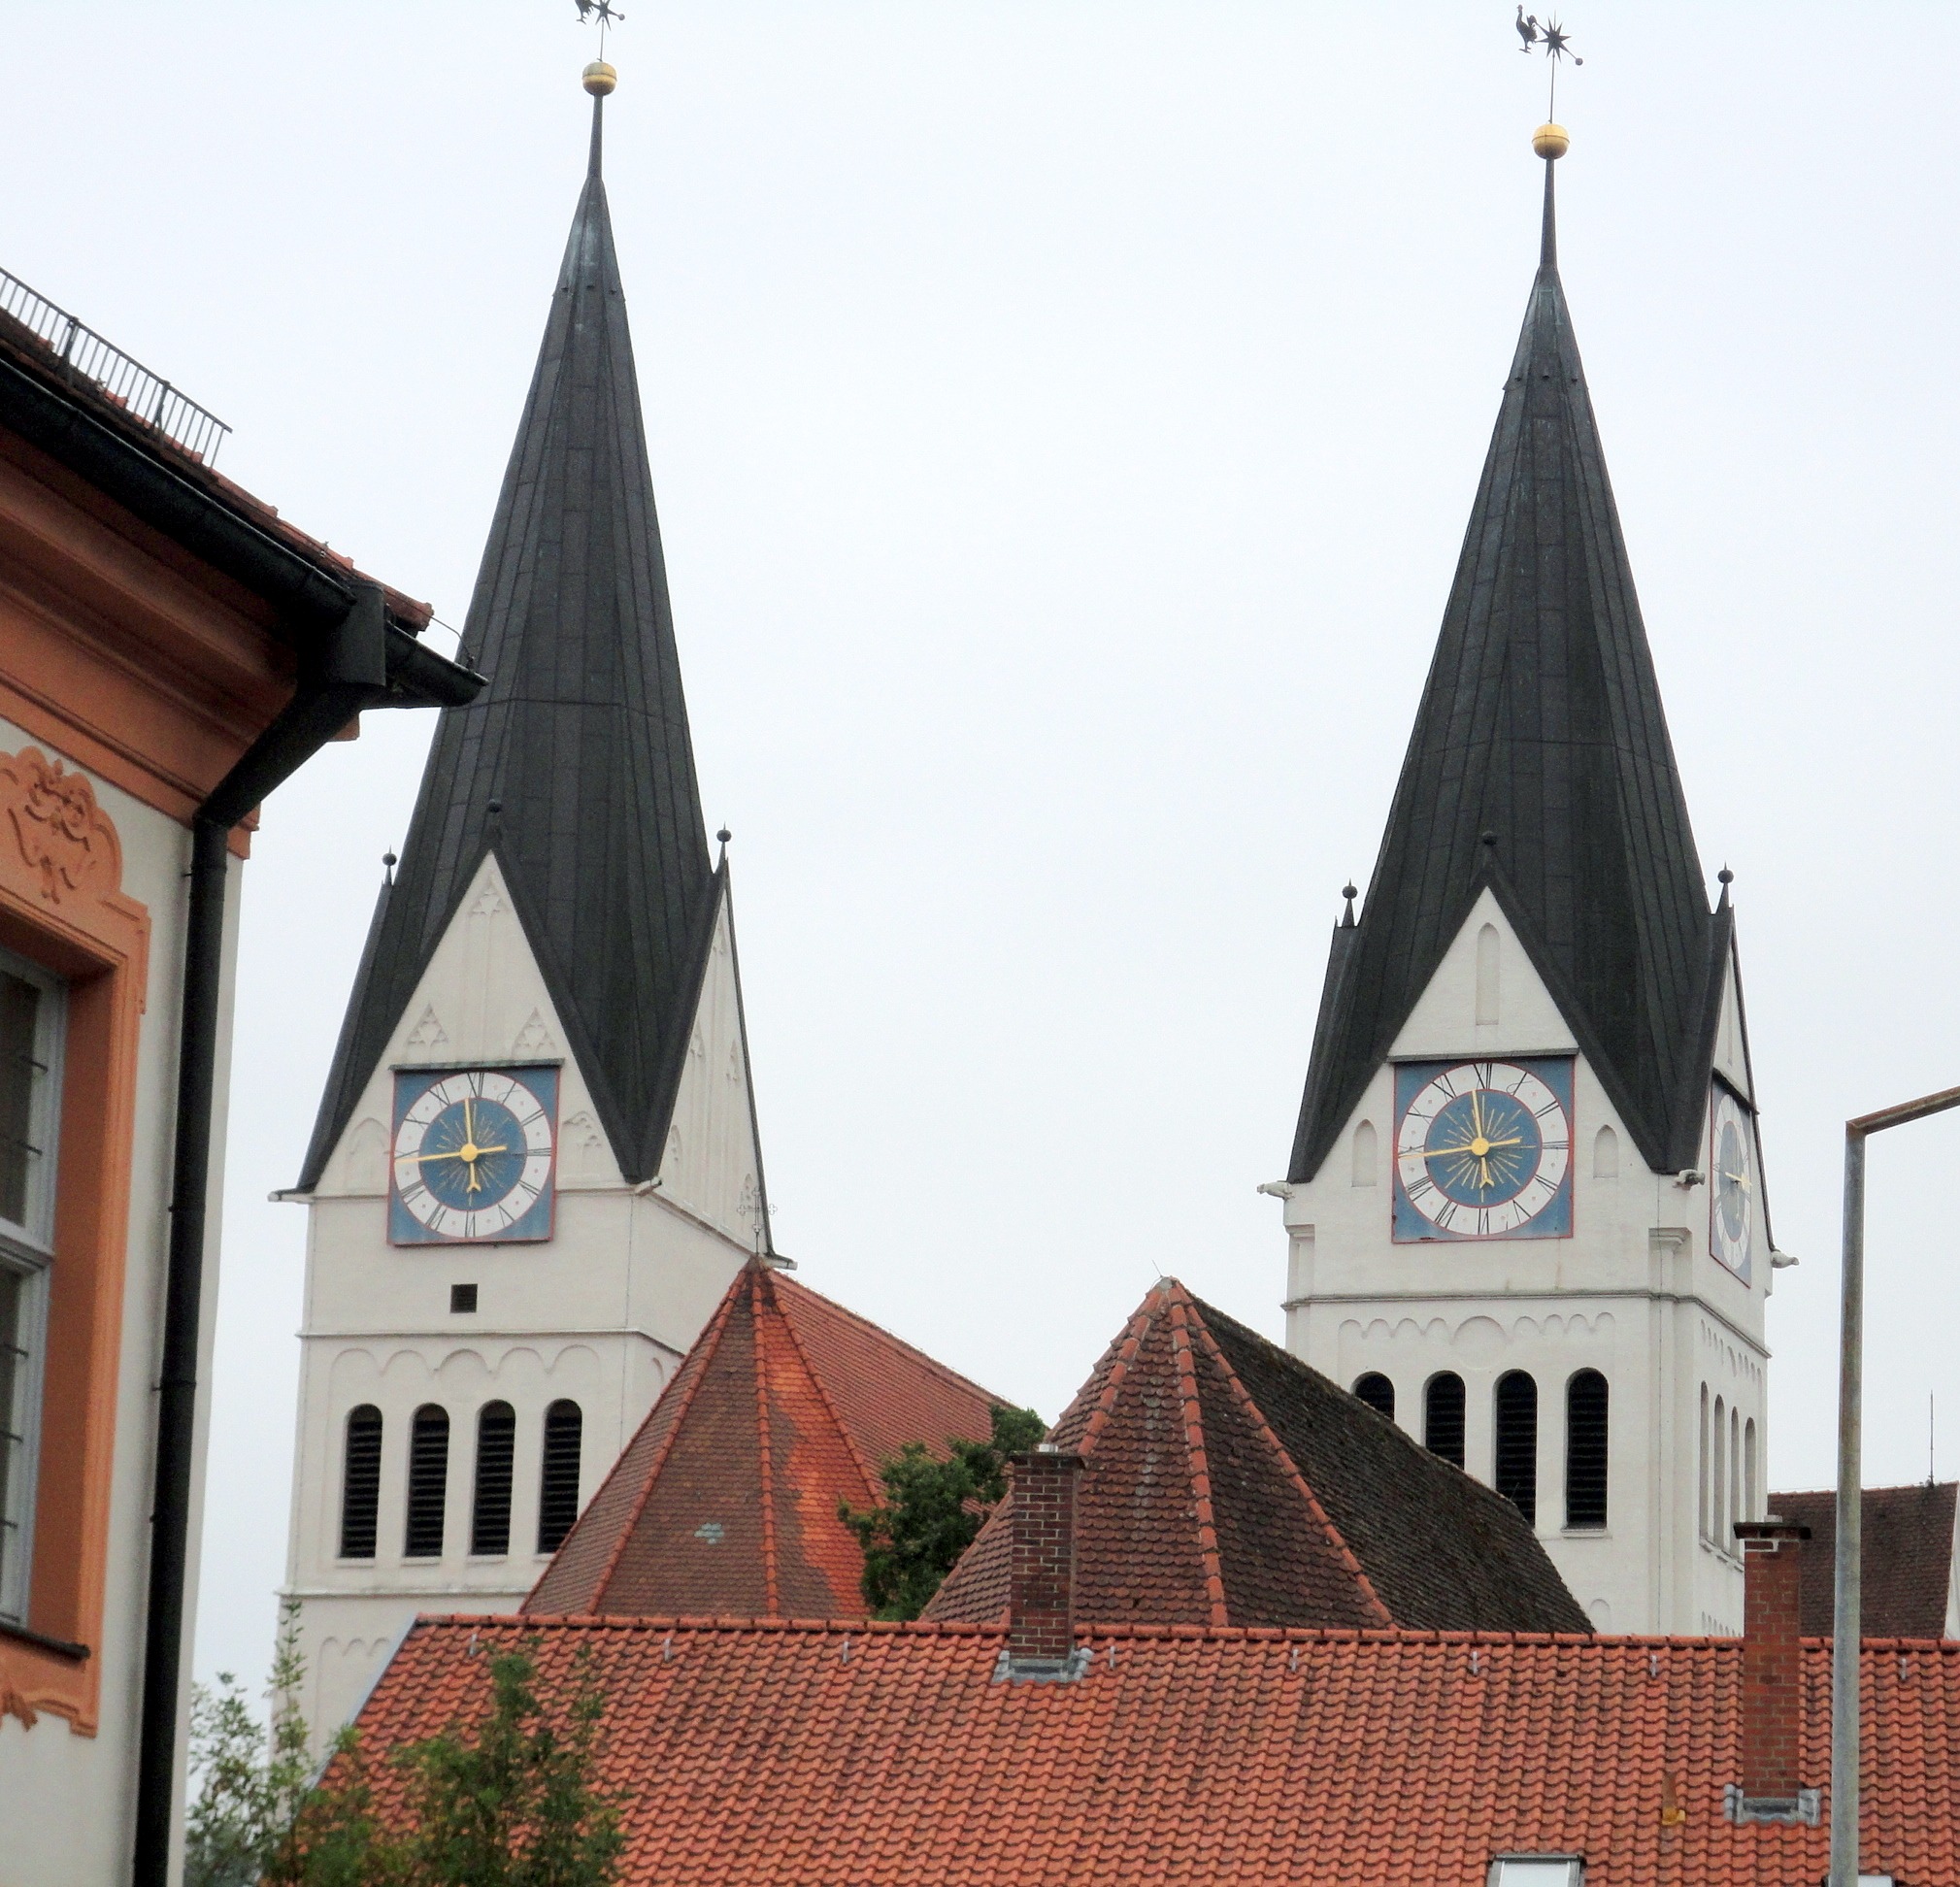
building, tower, landmark, church, cathedral, chapel, place of worship, spire, steeple, dom, roman catholic diocese of, eichst tt, altm hltal nature park